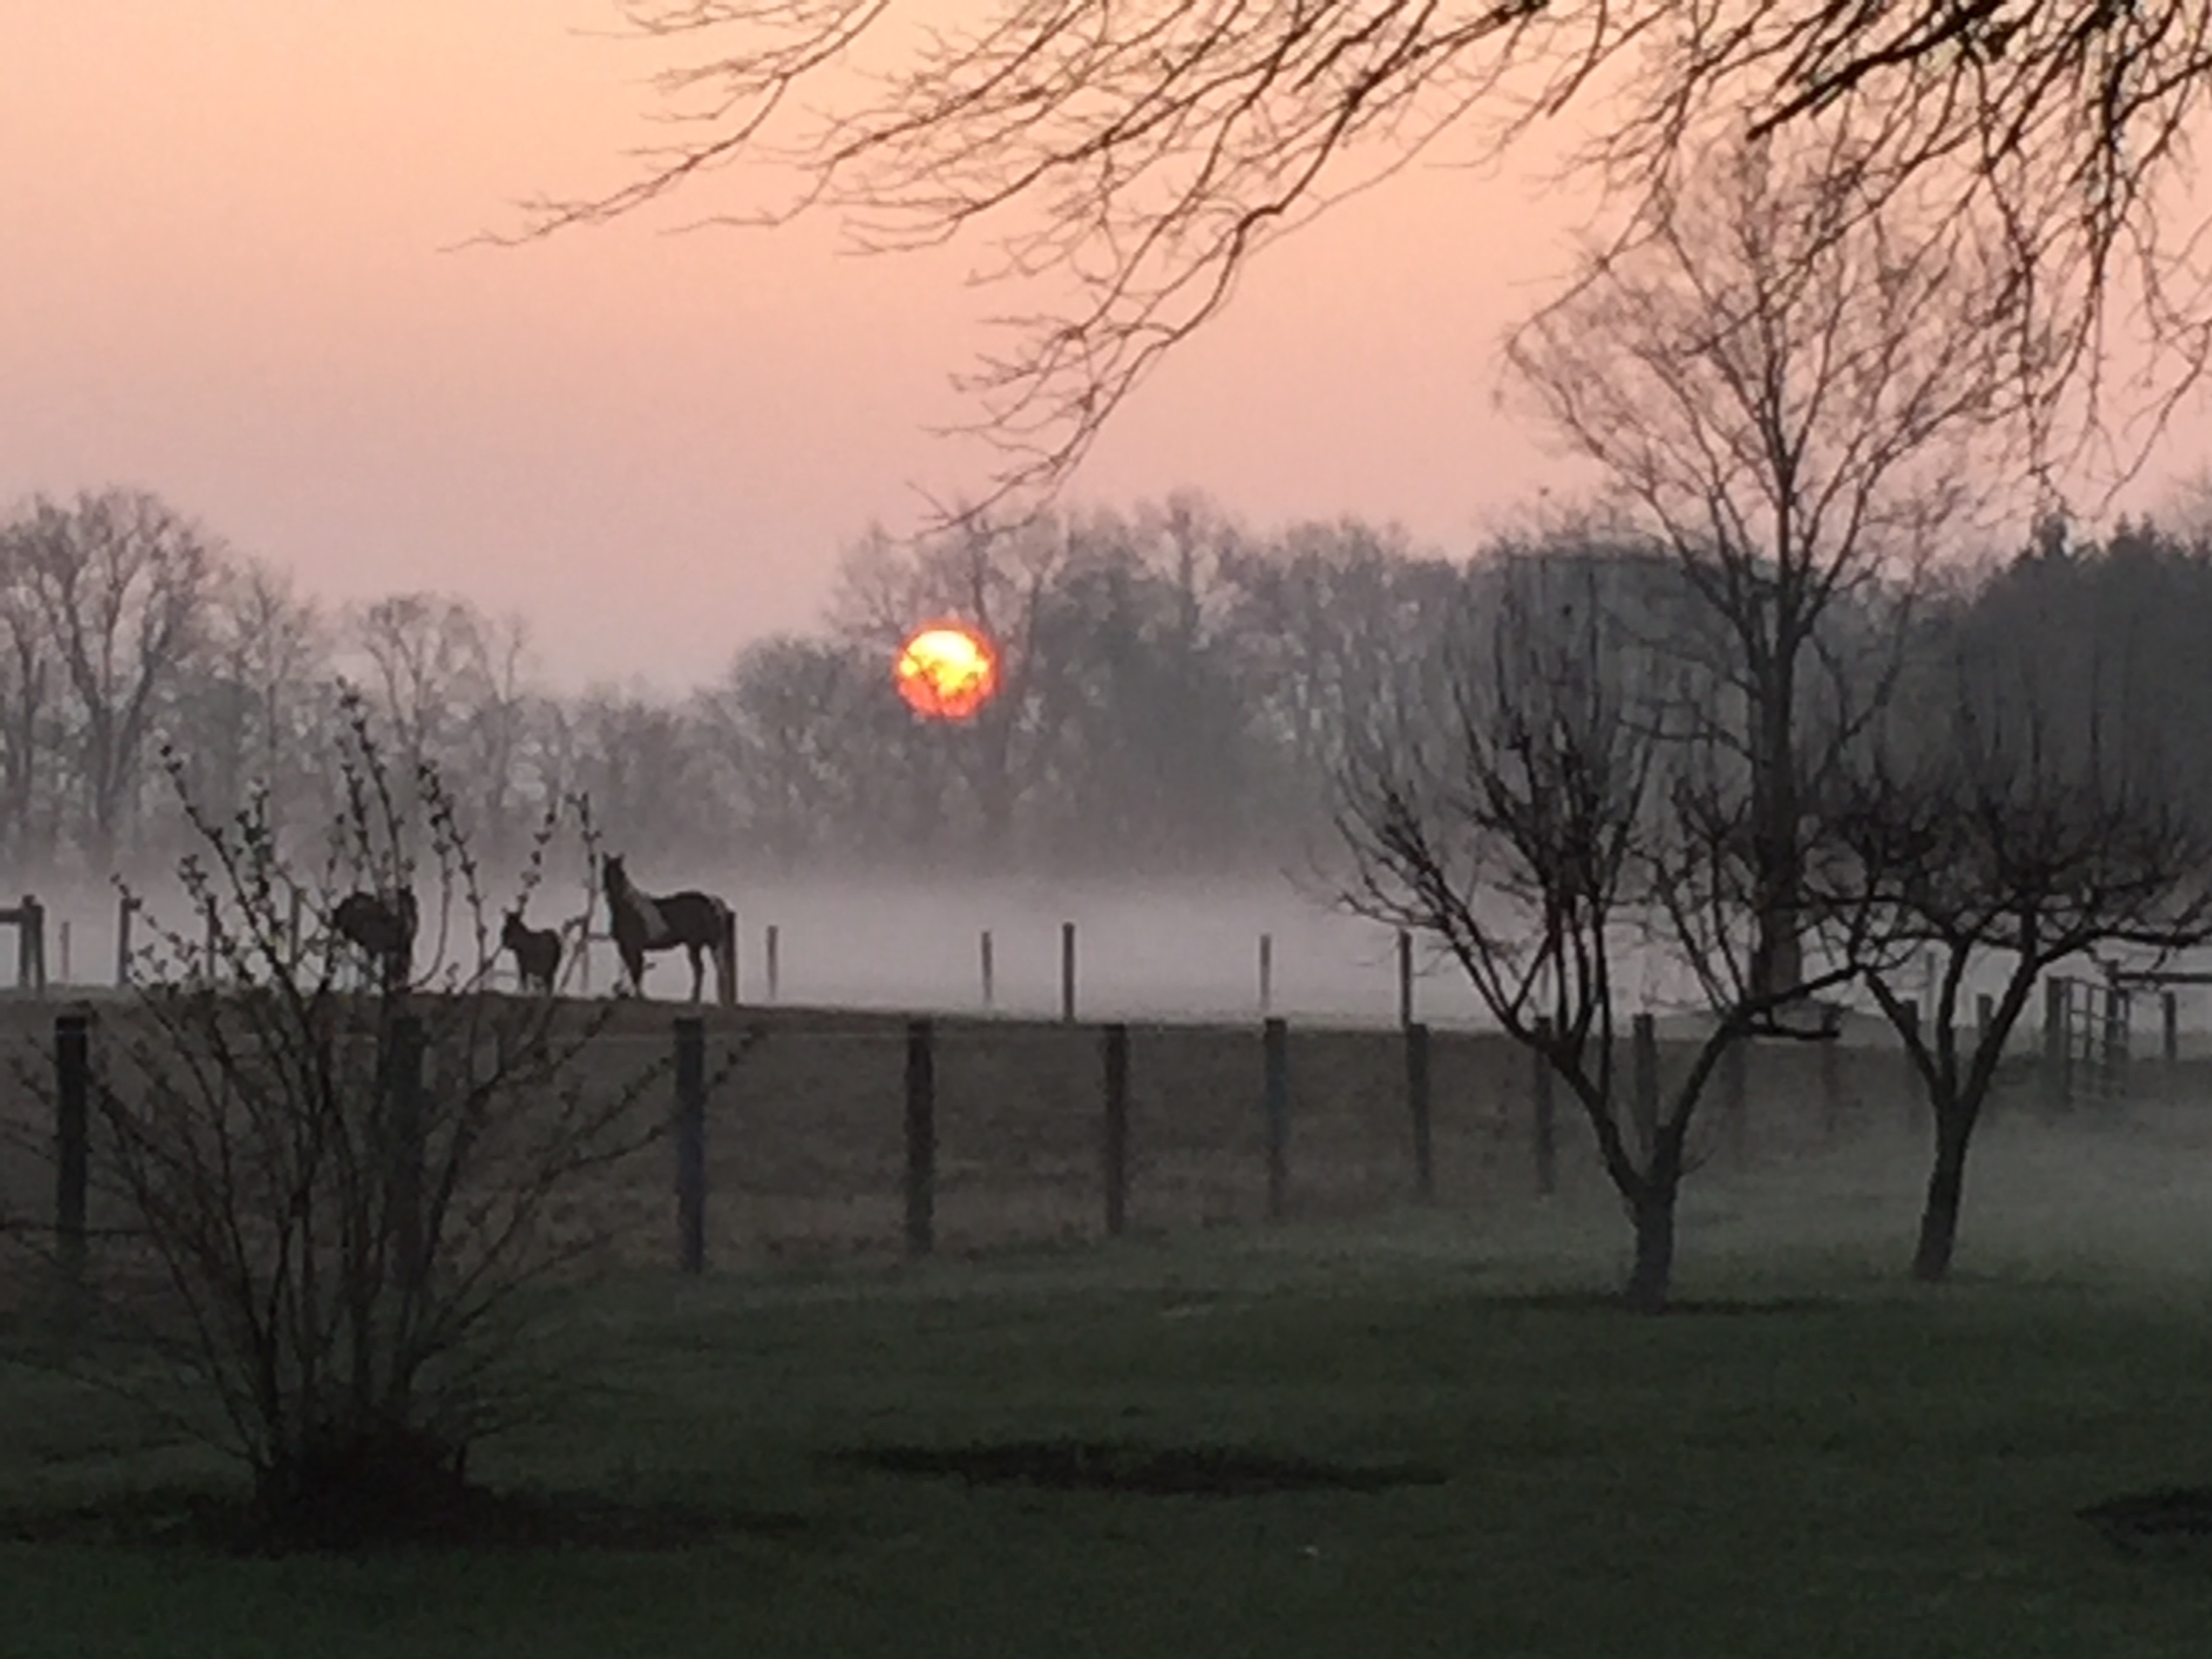
tree, nature, winter, cloud, sun, fog, sunrise, sunset, mist, sunlight, morning, dawn, atmosphere, dusk, evening, weather, haze, season, atmospheric phenomenon, woody plant